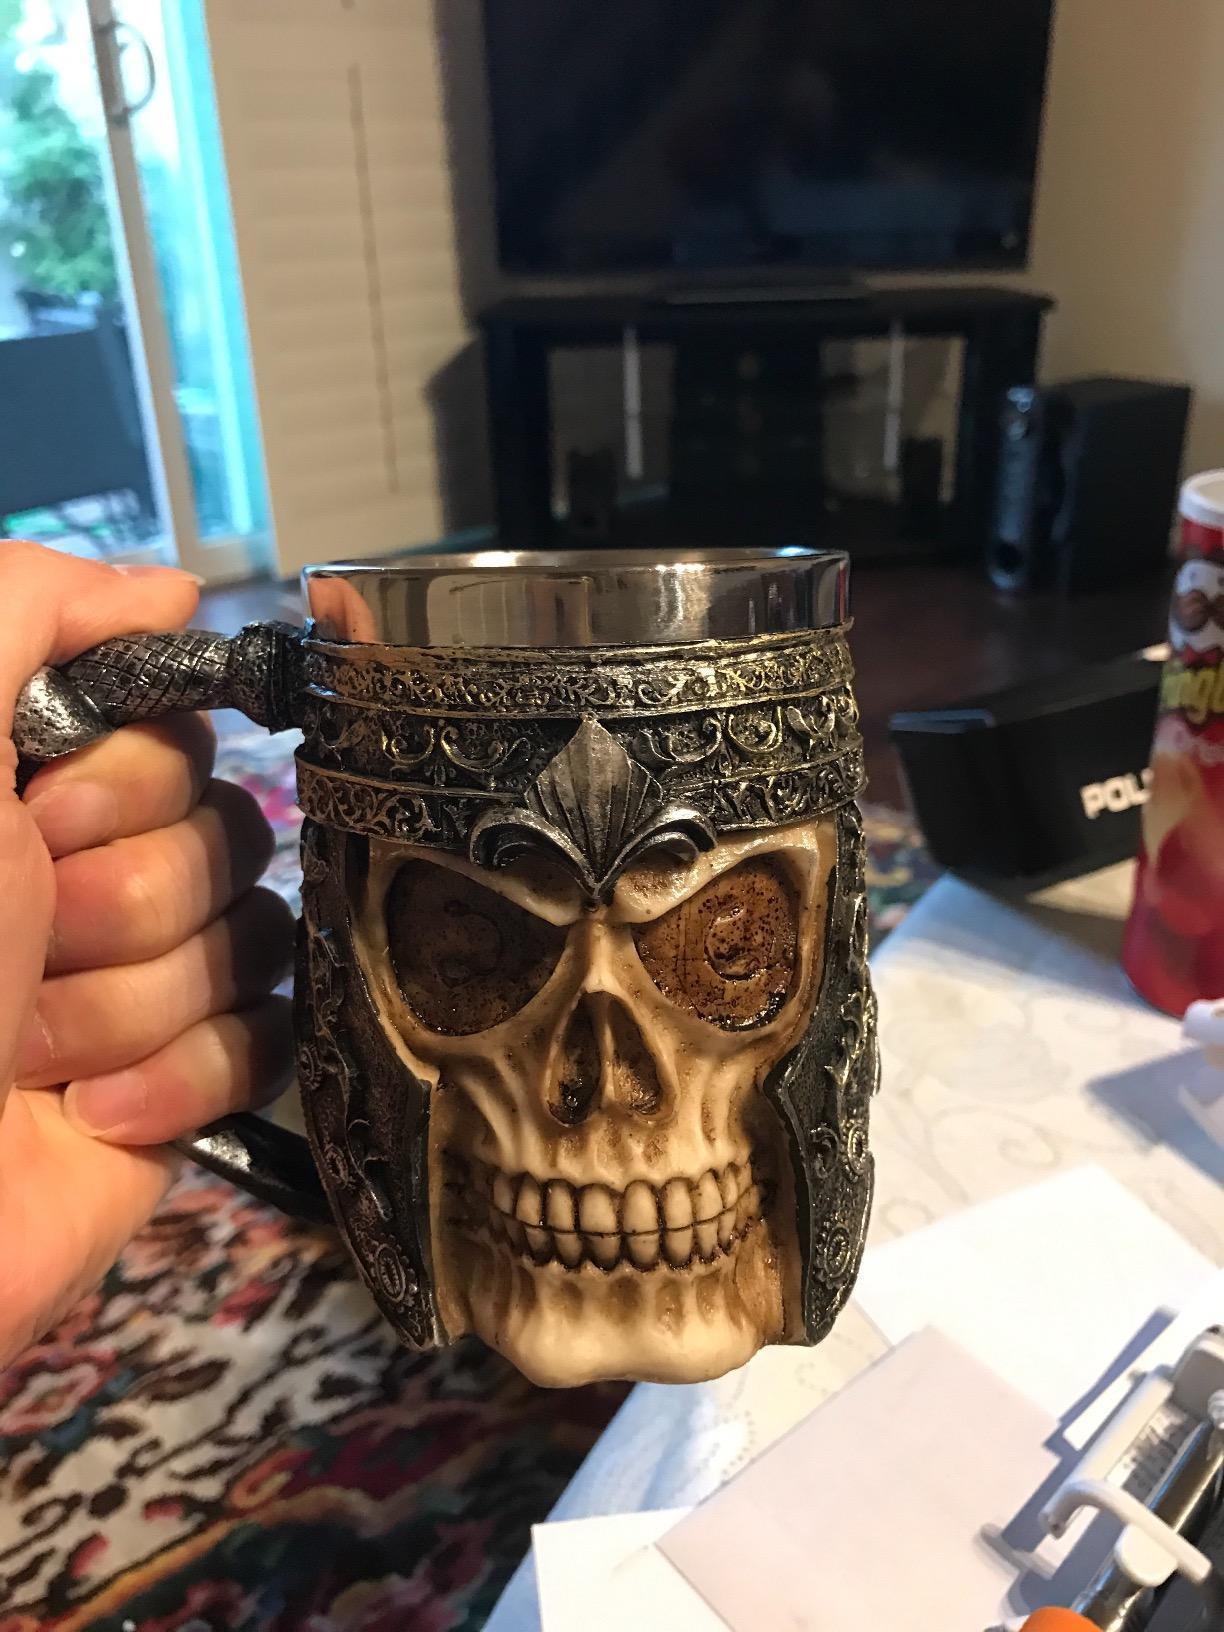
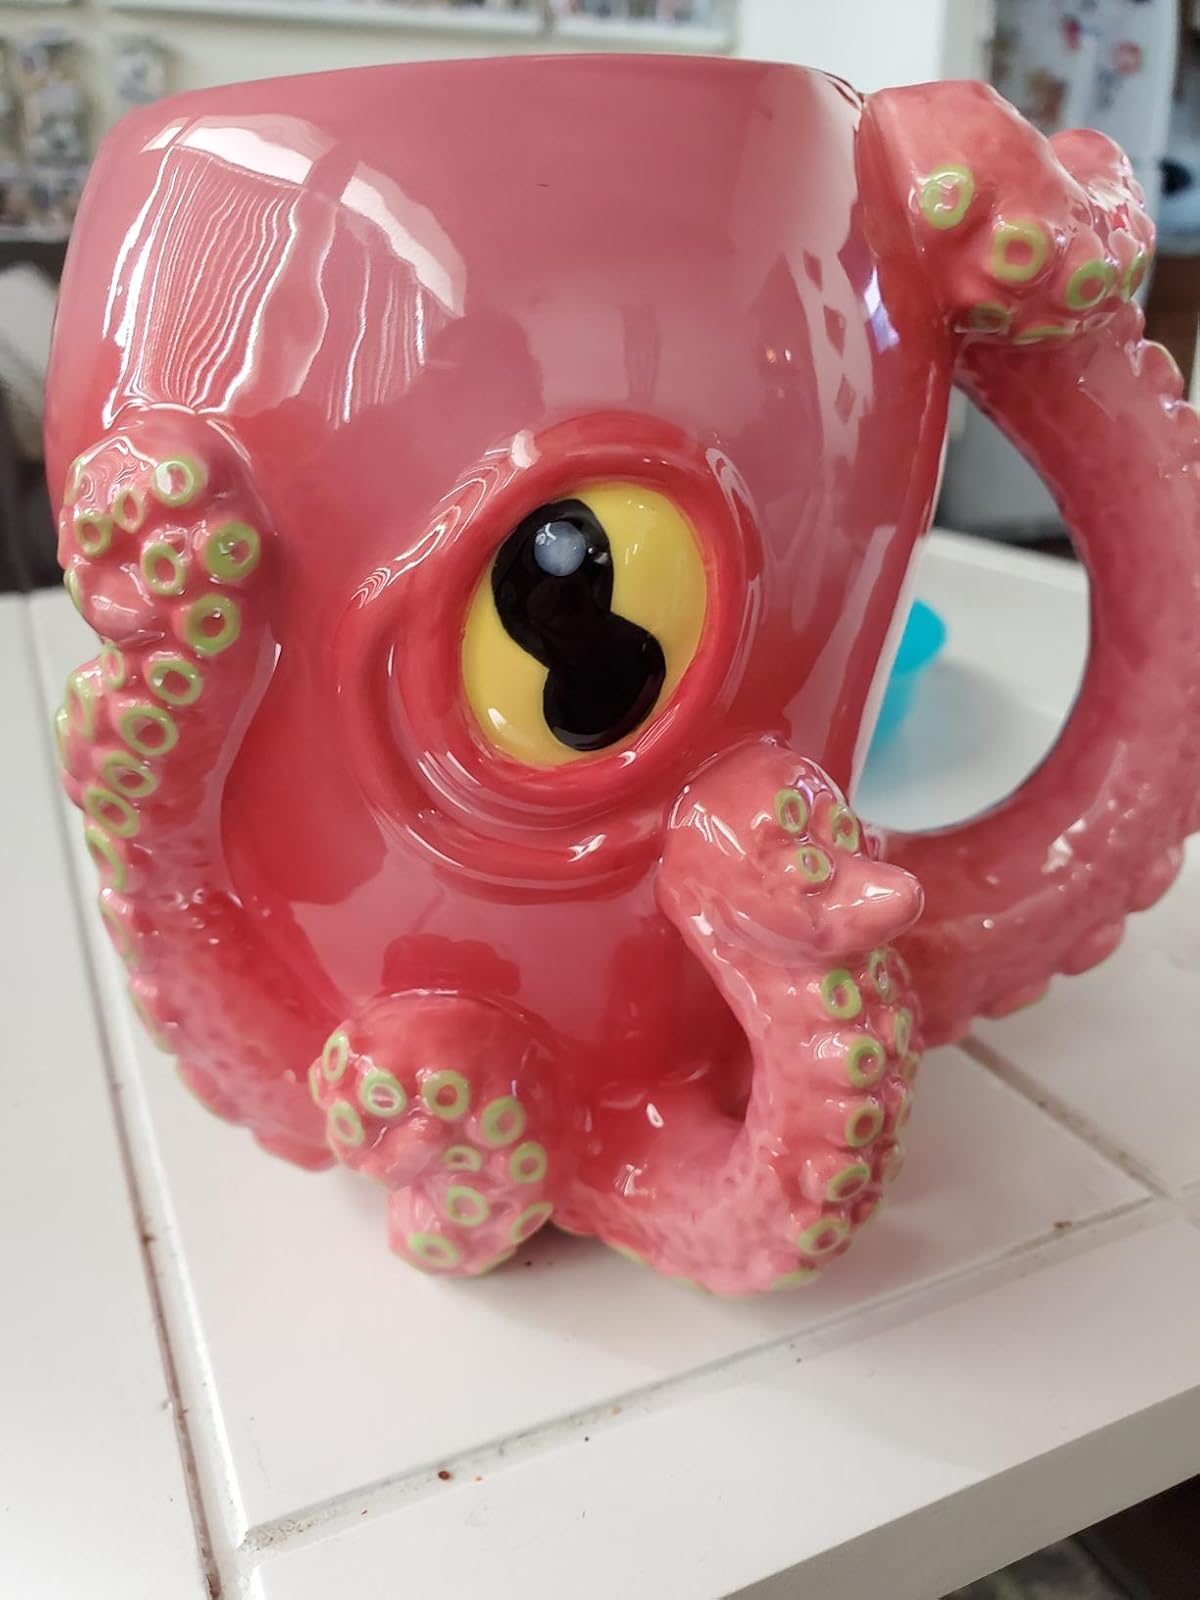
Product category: items_mug
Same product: no